Cuban Missile Crisis

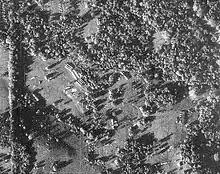
A U-2 reconnaissance photograph of Cuba, showing Soviet nuclear missiles, their transports and tents for fueling and maintenance

In early 1962, a group of Soviet military and missile construction specialists accompanied an agricultural delegation to Havana and met Cuban prime minister Fidel Castro. According to one report, the Cuban leadership expected that the US would invade Cuba again and enthusiastically approved the idea of installing nuclear missiles on Cuba. According to another source, Castro objected to being made to look like a Soviet puppet, but was persuaded that missiles in Cuba would be an irritant to the US and would help the interests of the entire socialist camp. The deployment would include short-range tactical weapons with a range of 40 km, usable only against naval vessels, that would provide a "nuclear umbrella" for attacks upon the island.